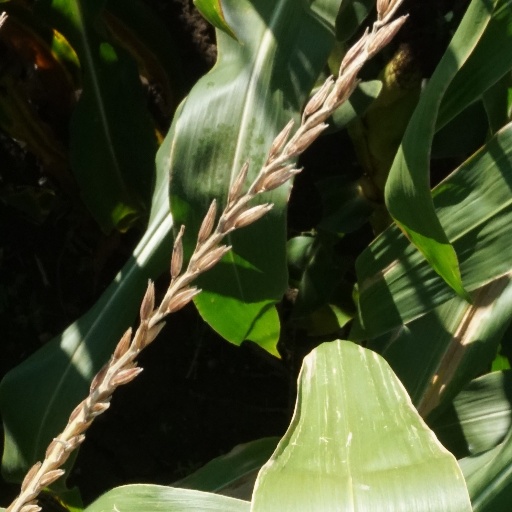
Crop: maize; corn